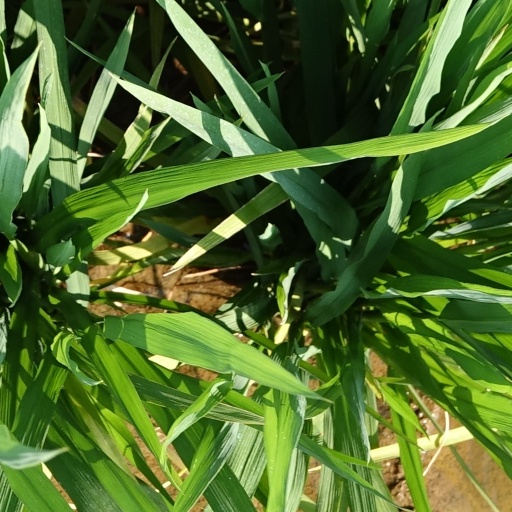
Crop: rice